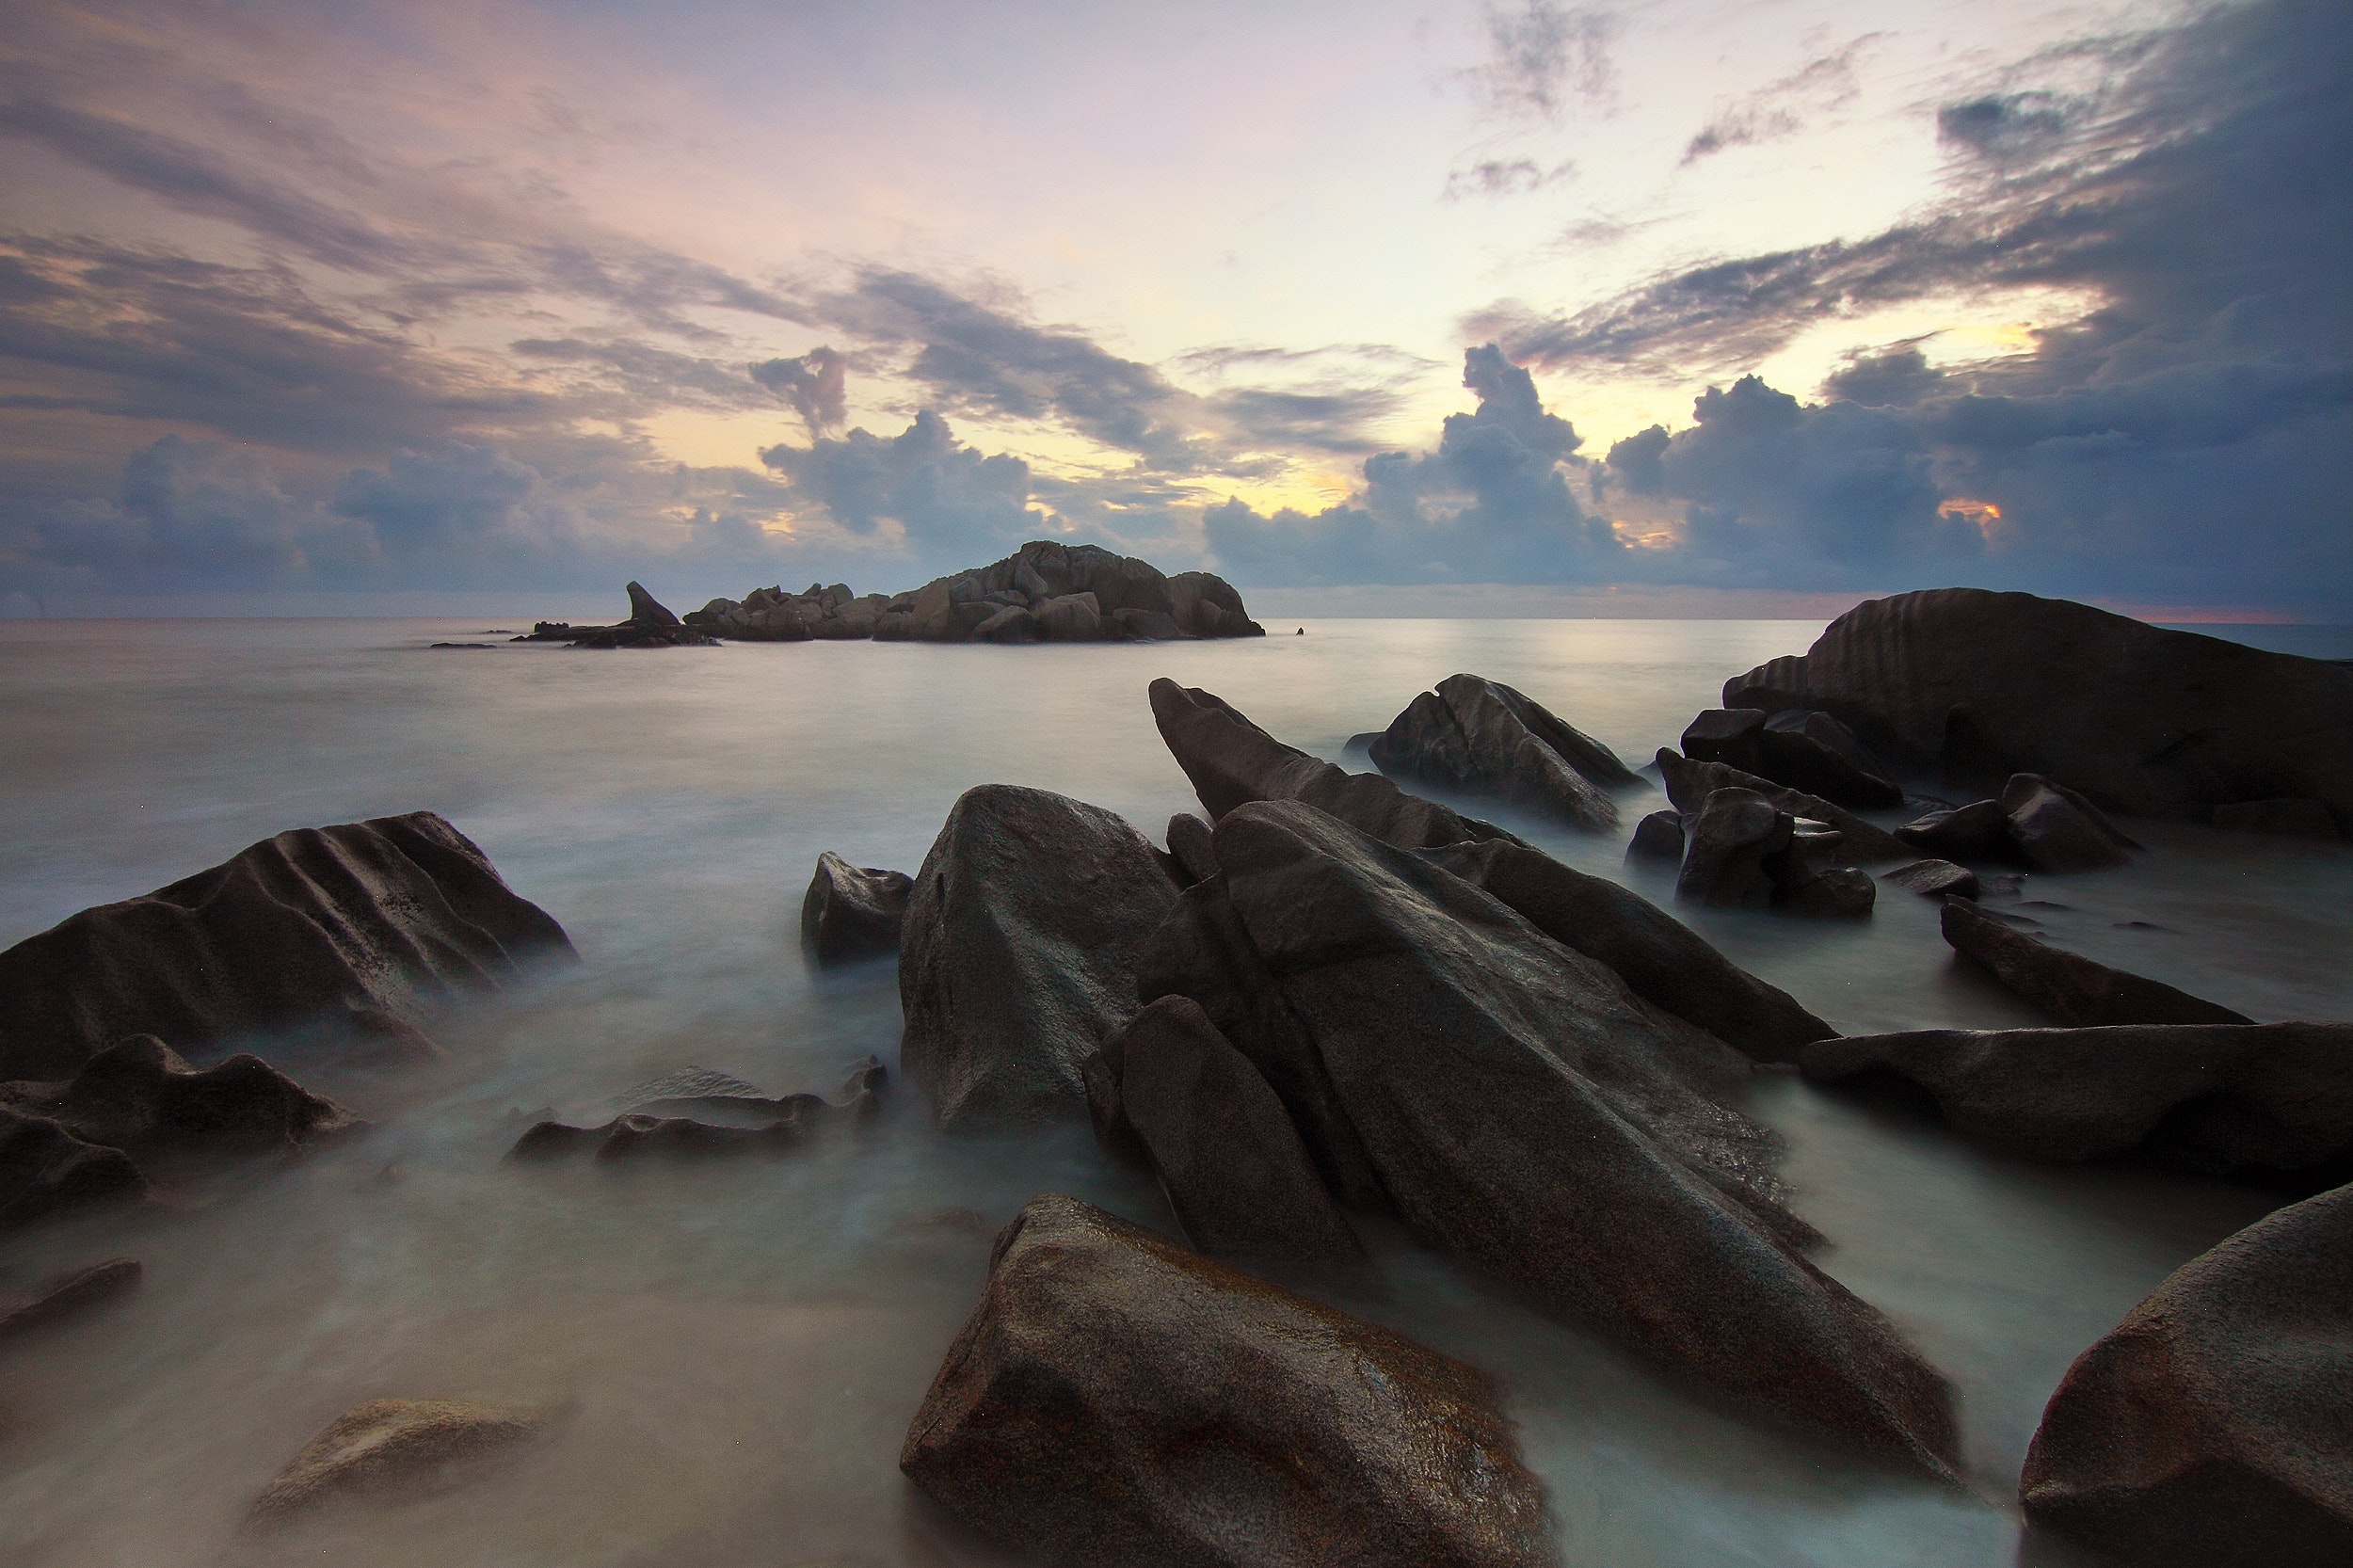
nature, sea, sky, rock, shore, natural landscape, coast, ocean, water, morning, landscape, calm, cloud, coastal and oceanic landforms, horizon, wave, wind wave, photography, dusk, stock photography, headland, terrain, tropics, skerry, dawn, formation, world, evening, beach